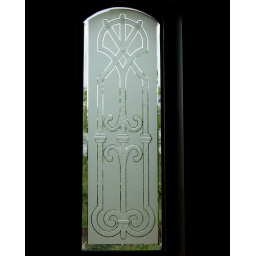
etched decorative glass window wrought iron in glass